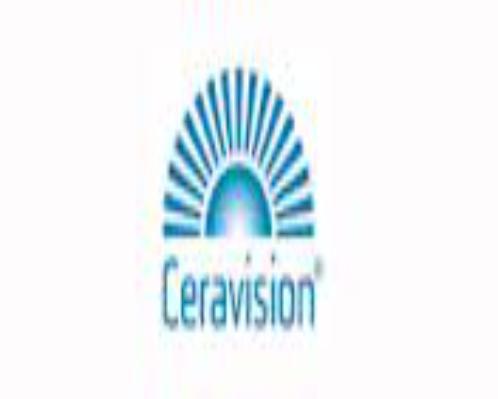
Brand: ceravision
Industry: Others